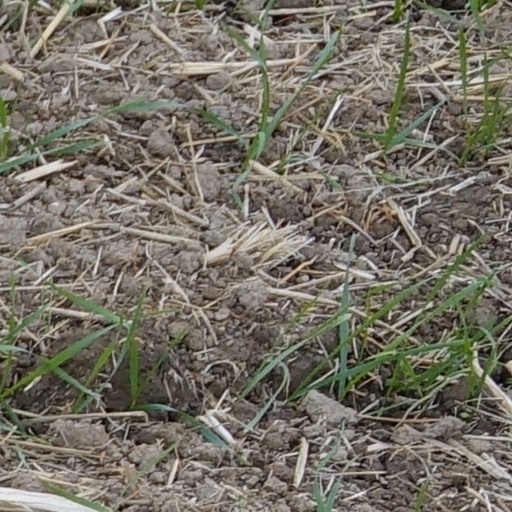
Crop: wheat